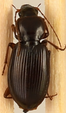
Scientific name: Synuchus impunctatus
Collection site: Harvard Forest & Quabbin Watershed NEON (HARV), plot HARV_001